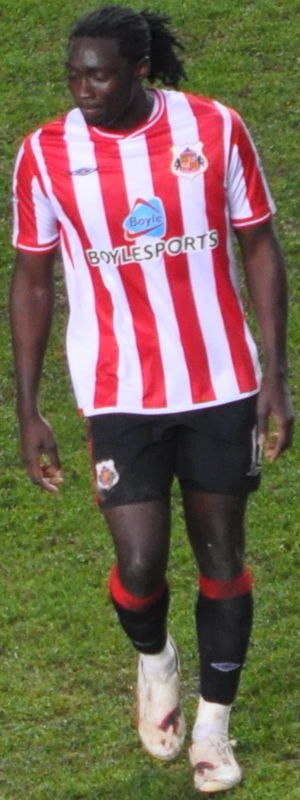
Kenwyne Jones
Jones i Sunderland in 2010
Kenwyne Joel Jones er en tidligere fodboldspiller fra Trinidad og Tobago. Han spillede gennem karrieren blandt andet for de engelske klubber Southampton, Sunderland og Stoke.